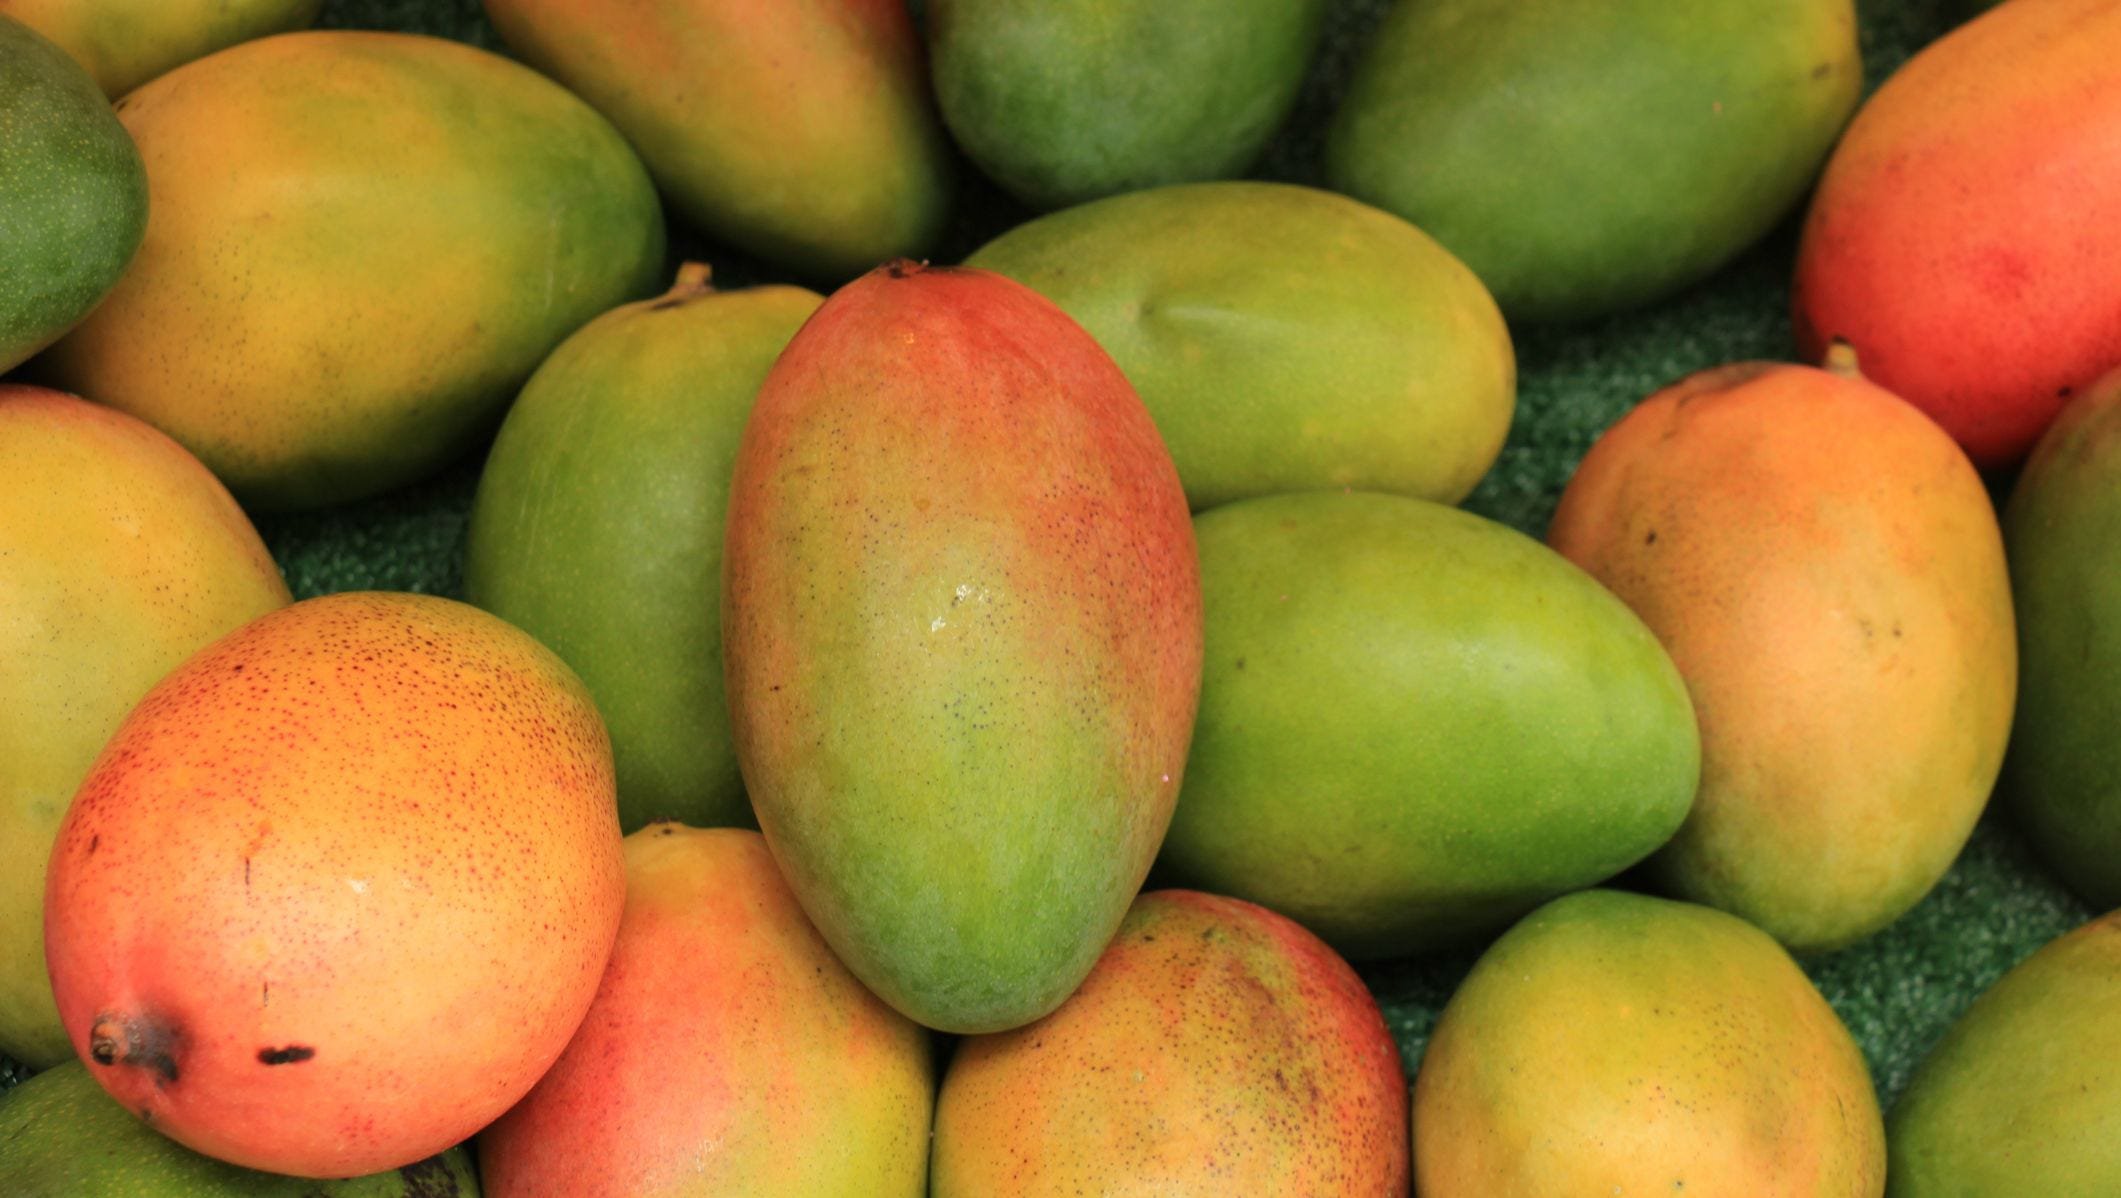
Label: Mango